Yugoslavia

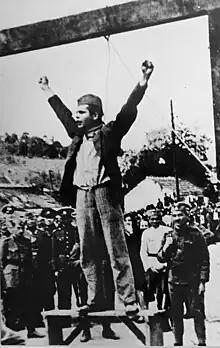
Partisan Stjepan Filipović shouting "Death to fascism, freedom to the people!" shortly before his execution (1942)

At 5:12 a.m. on 6 April 1941, German, Italian and Hungarian forces invaded Yugoslavia. The German Air Force ("Luftwaffe") bombed Belgrade and other major Yugoslav cities. On 17 April, representatives of Yugoslavia's various regions signed an armistice with Germany in Belgrade, ending eleven days of resistance against the invading German forces. More than 300,000 Yugoslav officers and soldiers were taken prisoner.